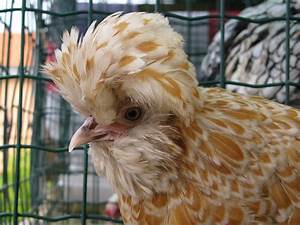
Label: gallina